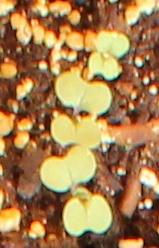
Label: Canola